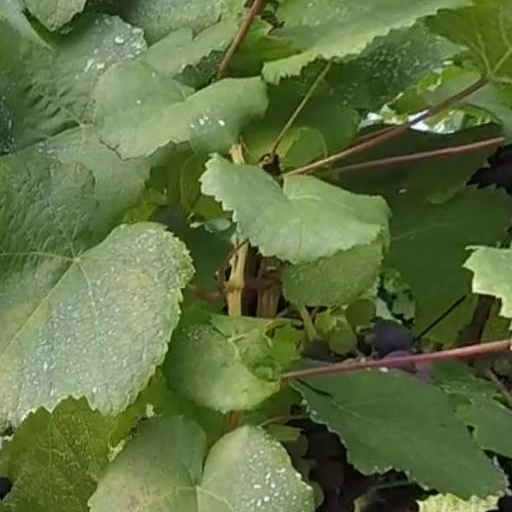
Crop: grape